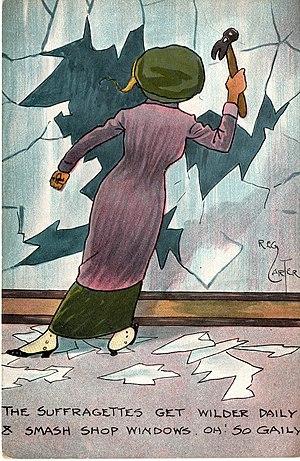
La Women's Social and Political Union souvent désignée par son sigle WSPU, est une organisation féministe créée en 1903 et dissoute en 1917, qui a milité en faveur du droit de vote des femmes au Royaume-Uni.